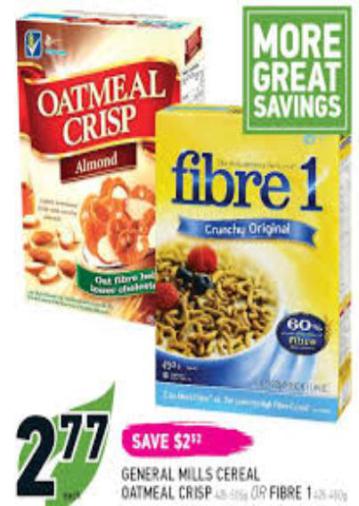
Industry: Food